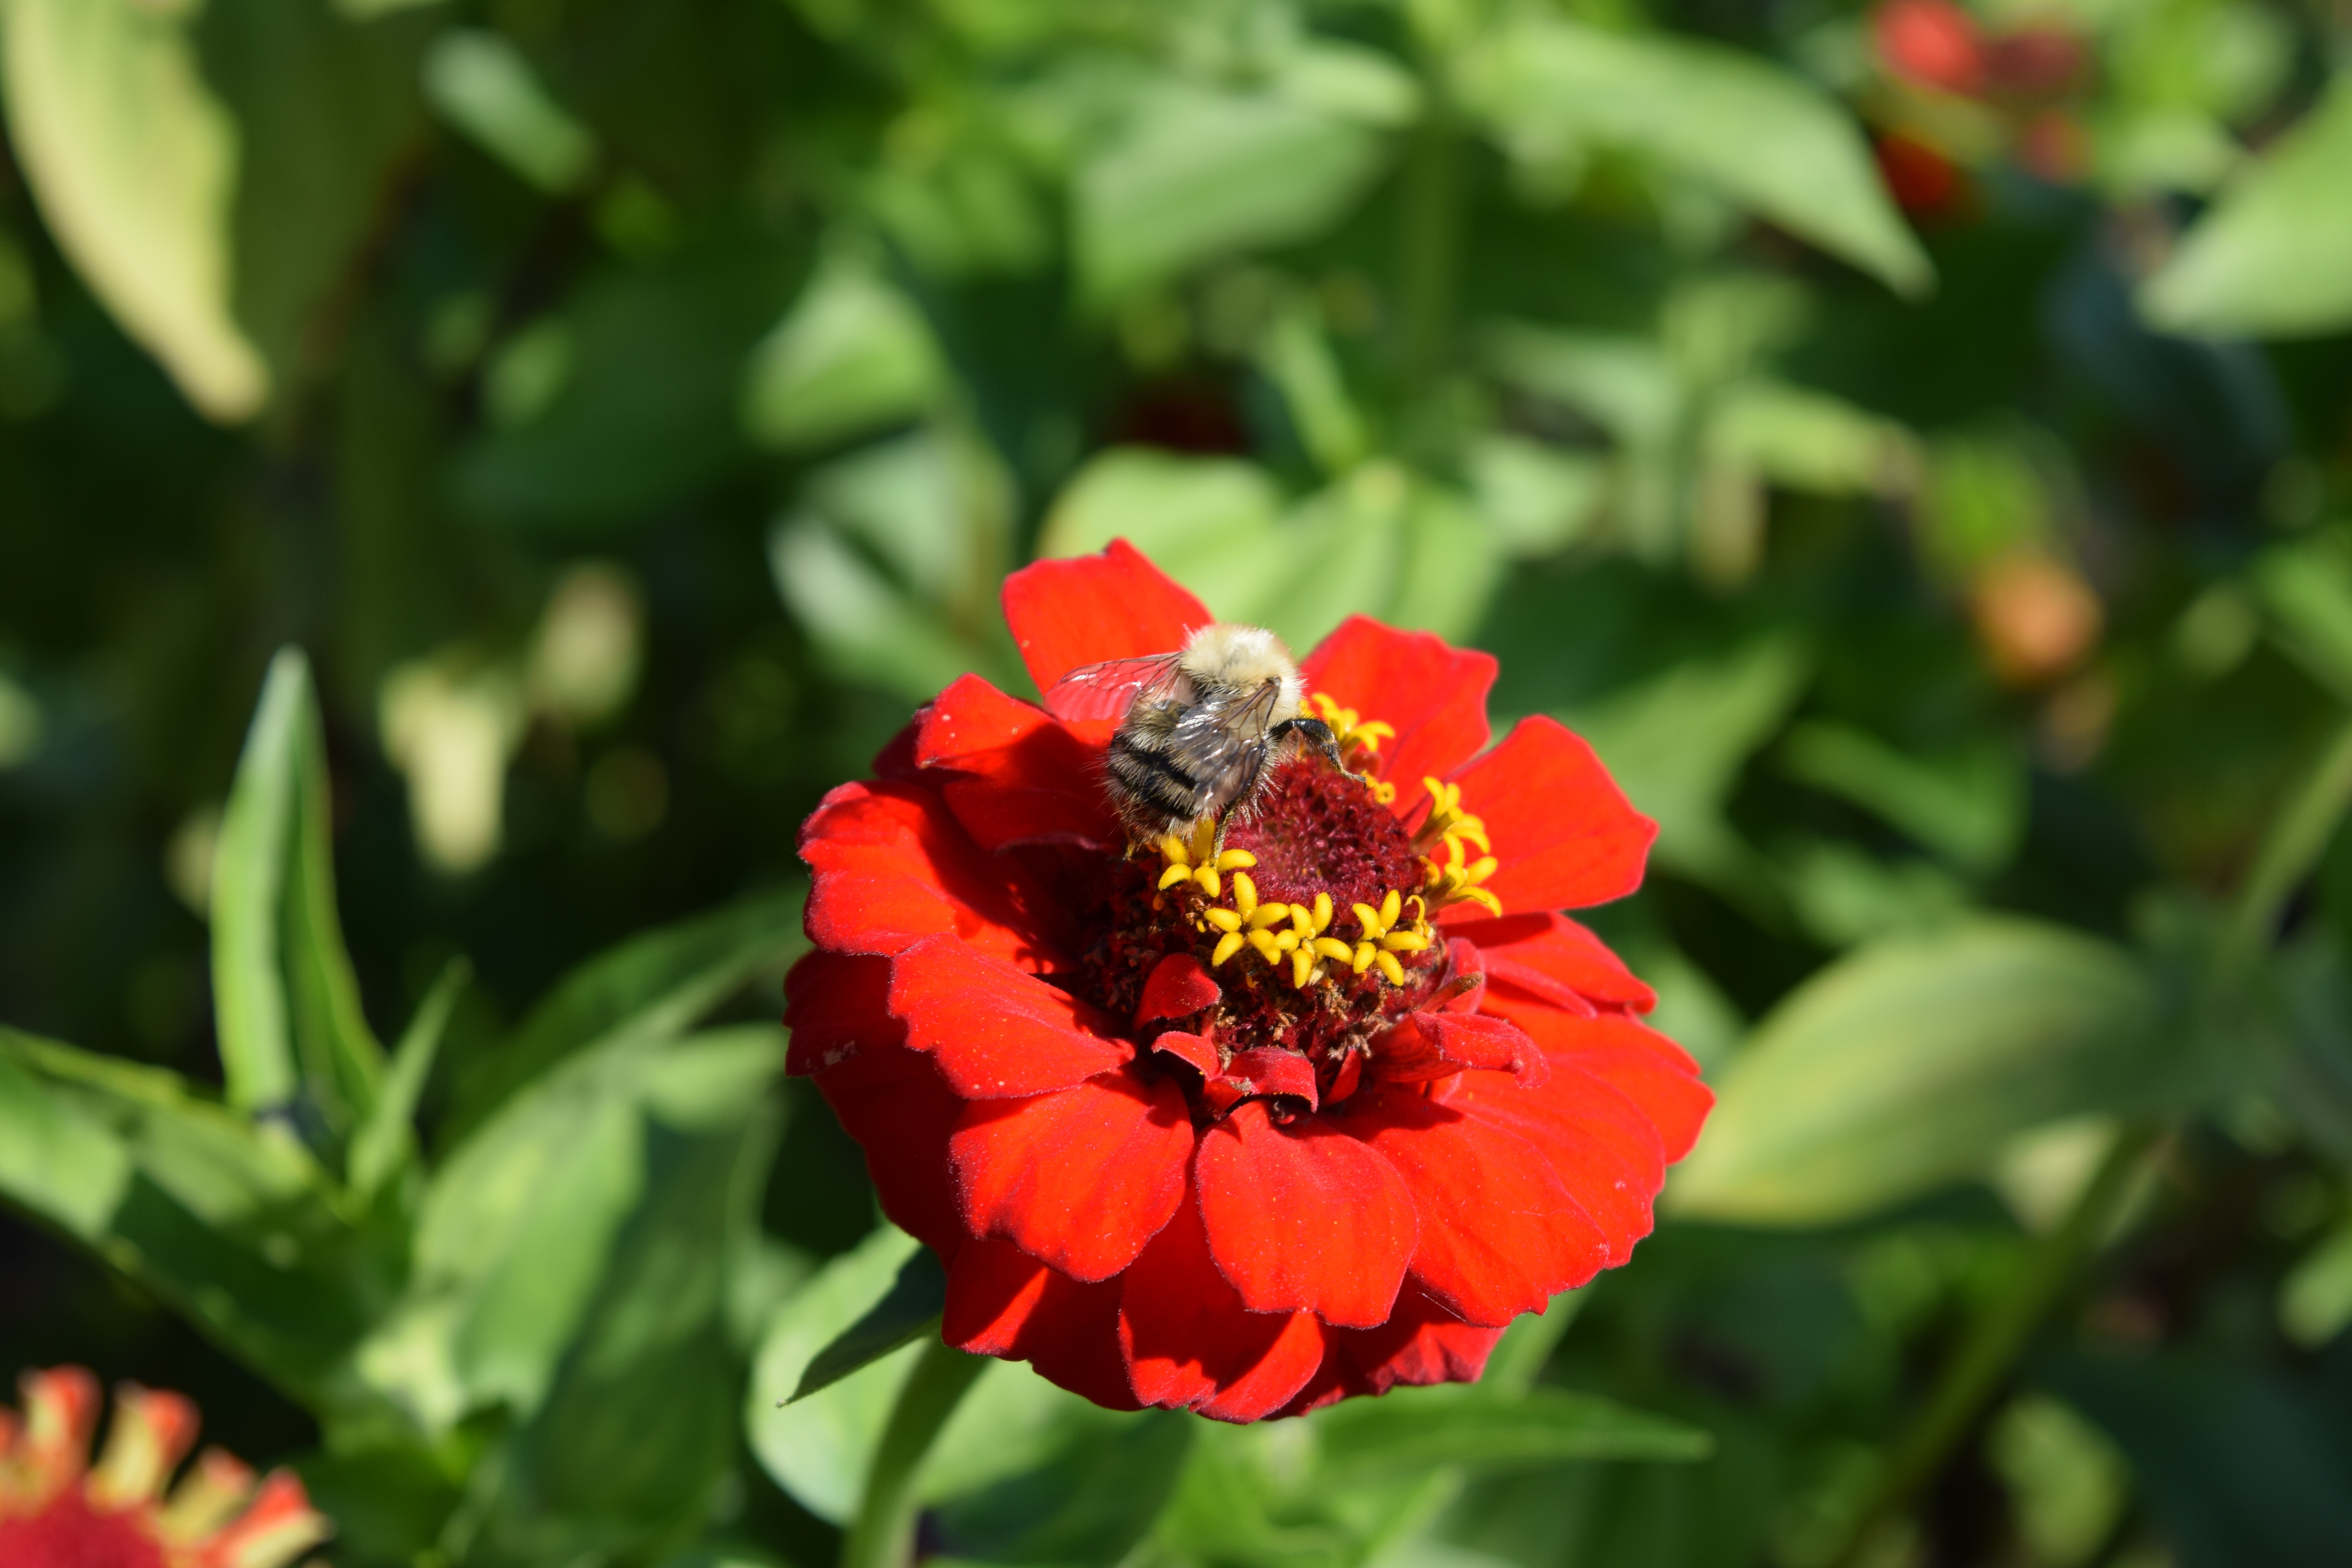
nature, plant, flower, petal, red, insect, botany, flora, invertebrate, wildflower, nectar, macro photography, flowering plant, annual plant, land plant